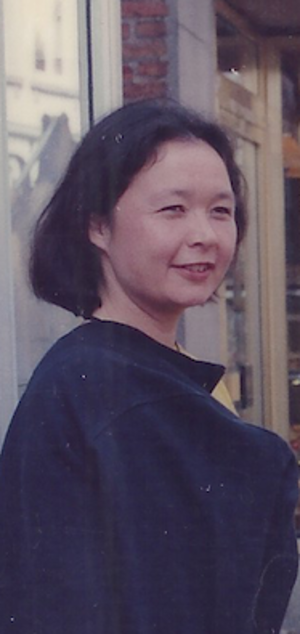
Pia Arke
Pia Arke
Pia Arke var en grønlandsk-dansk billedkunstner.